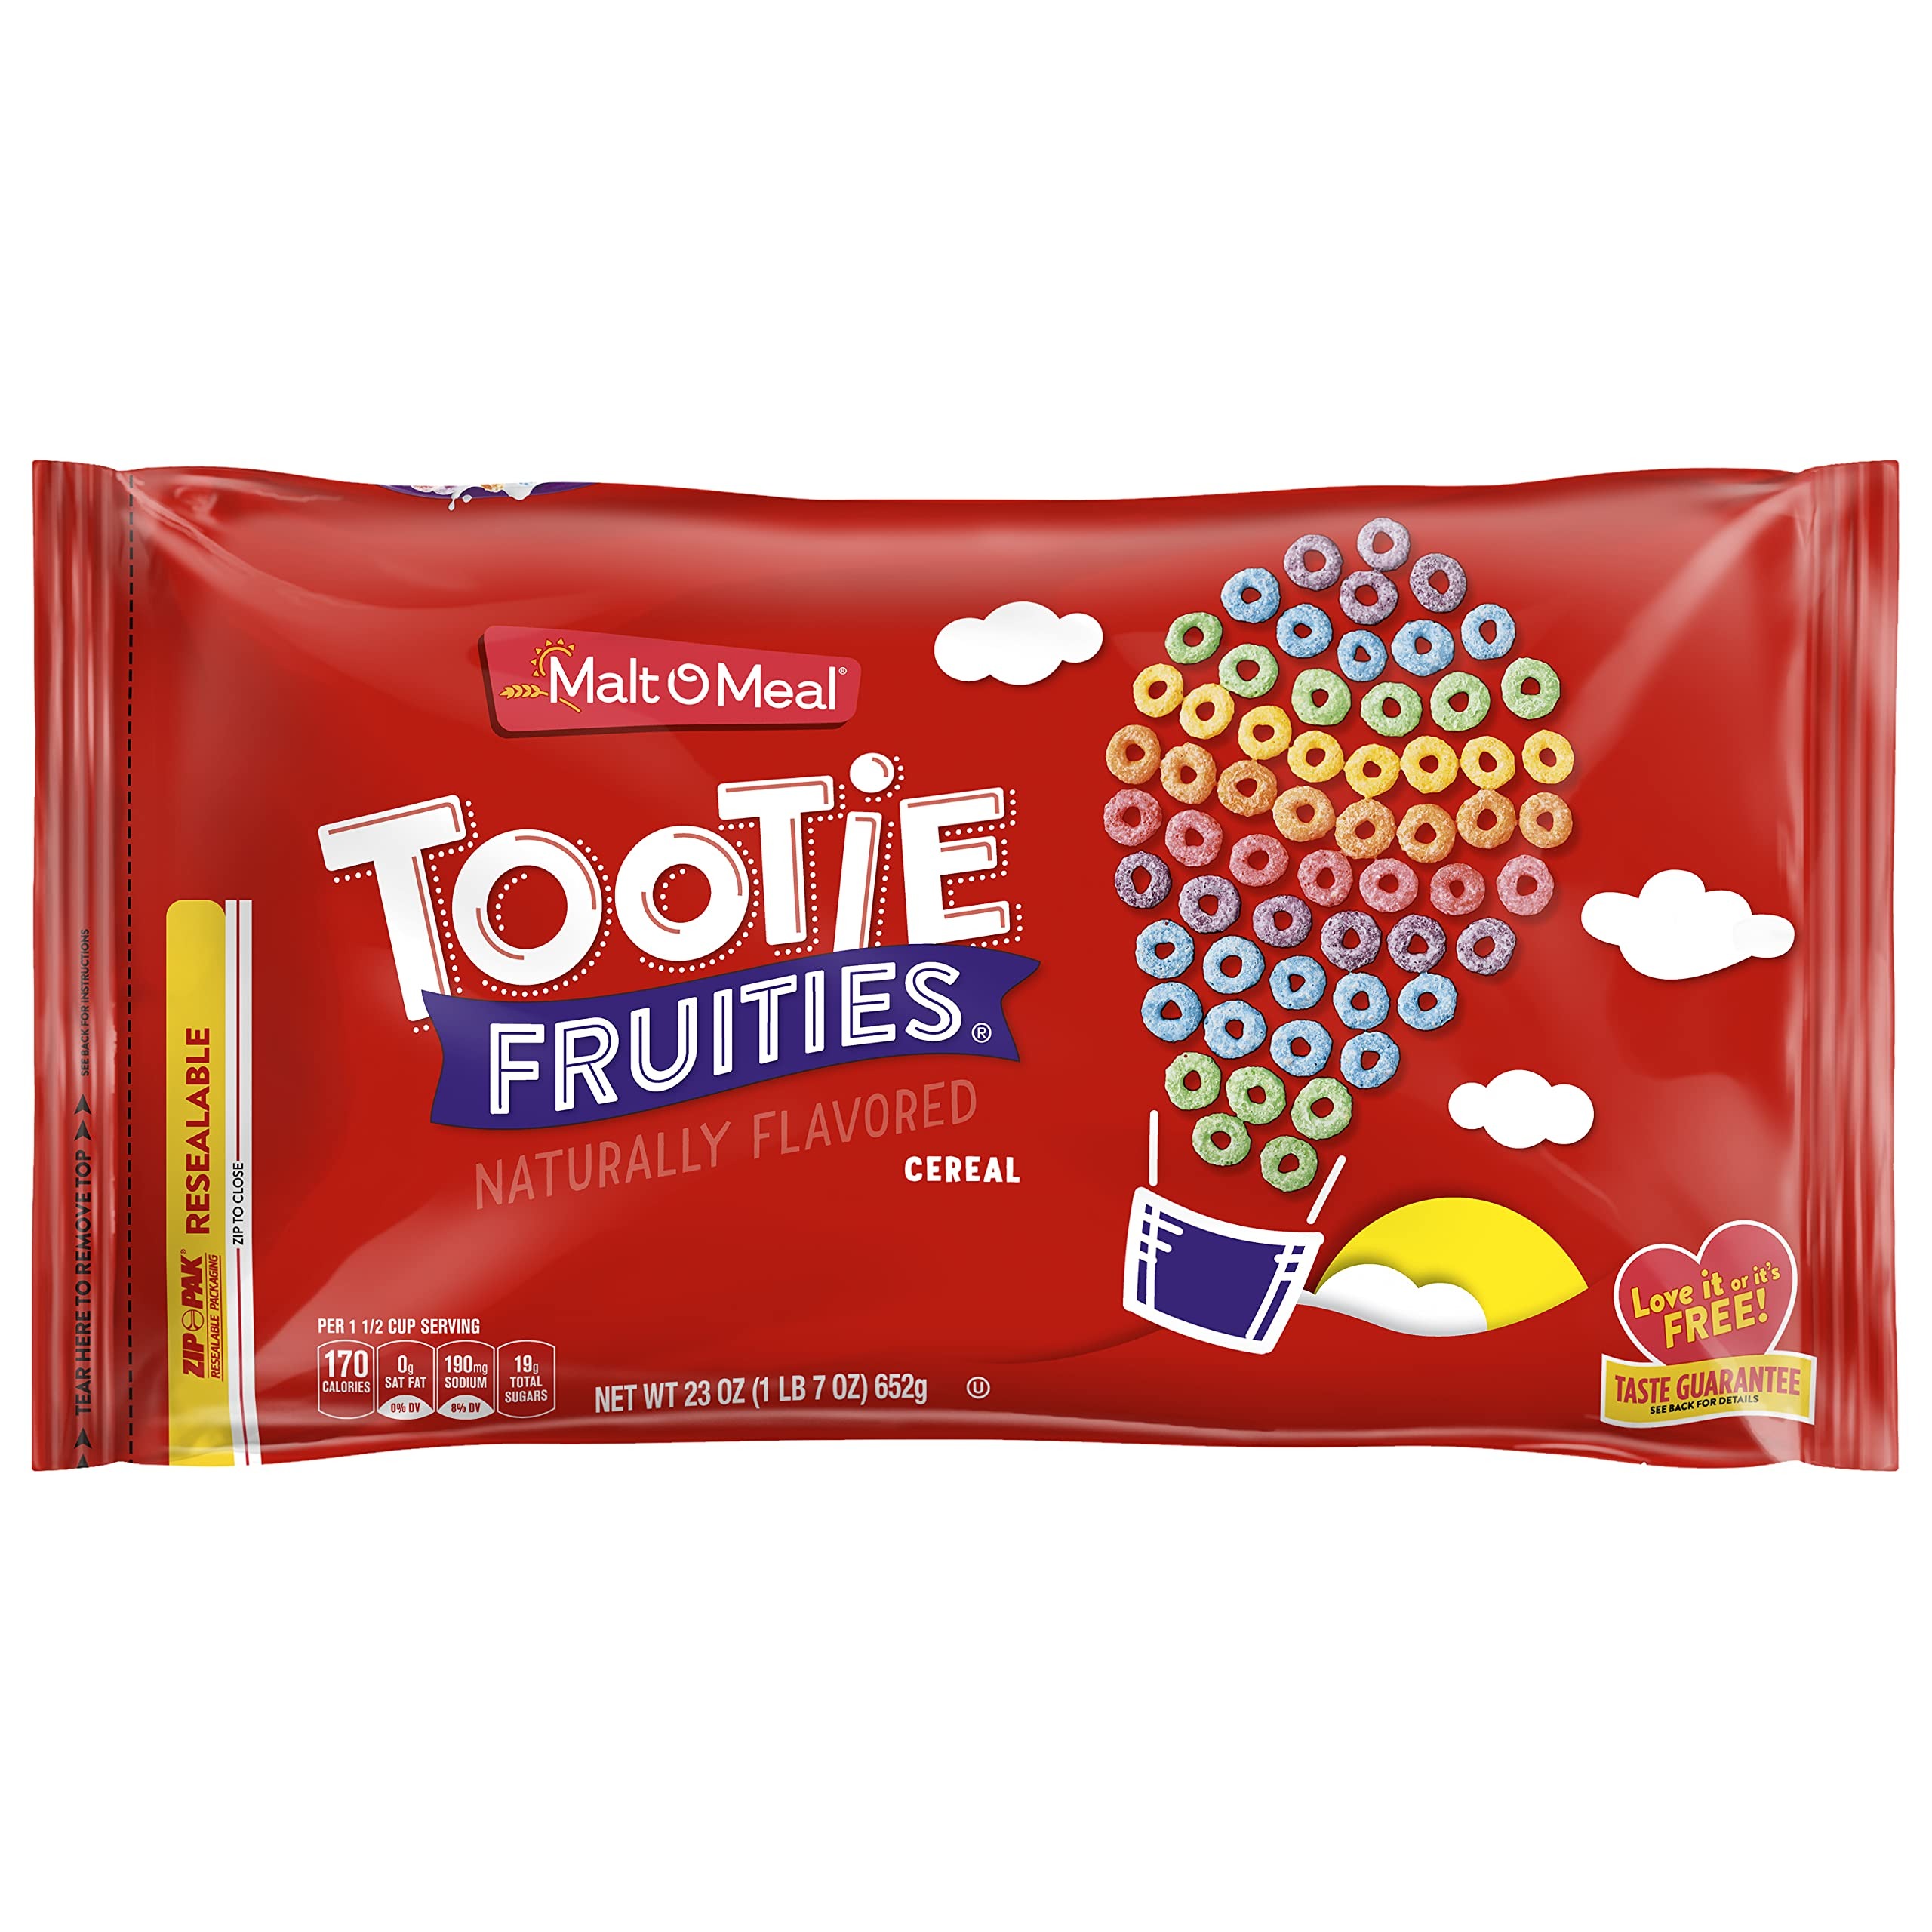
Item Name: Malt-O-Meal Tootie Fruities Breakfast Cereal, Colorful and Fruity Cereal for the Family, Family Cereal Size, 23 OZ Resealable Cereal Bag
Bullet Point 1: One 23 oz resealable cereal bag of Malt O Meal Tootie Fruities Cereal, Fruity Breakfast Cereal
Bullet Point 2: Bring fun to your morning breakfast cereal and enjoy this colorful fruity cereal filled with fruity flavored cereal circles
Bullet Point 3: This family size cereal bag saves you trips to the grocery store and ensures everyone can enjoy a bowl of Malt O Meal Tootie Fruities Cereal
Bullet Point 4: Use this fruity cereal as an after school snack or as creative toppings for birthday desserts like cupcakes or ice cream
Bullet Point 5: Malt-O-Meal cereal bags feature a resealable top which help keep your Tootie Fruity cereal fresh and crispy so your bagged cereal never goes stale
Value: 23.0
Unit: Ounce

Price: 6.165